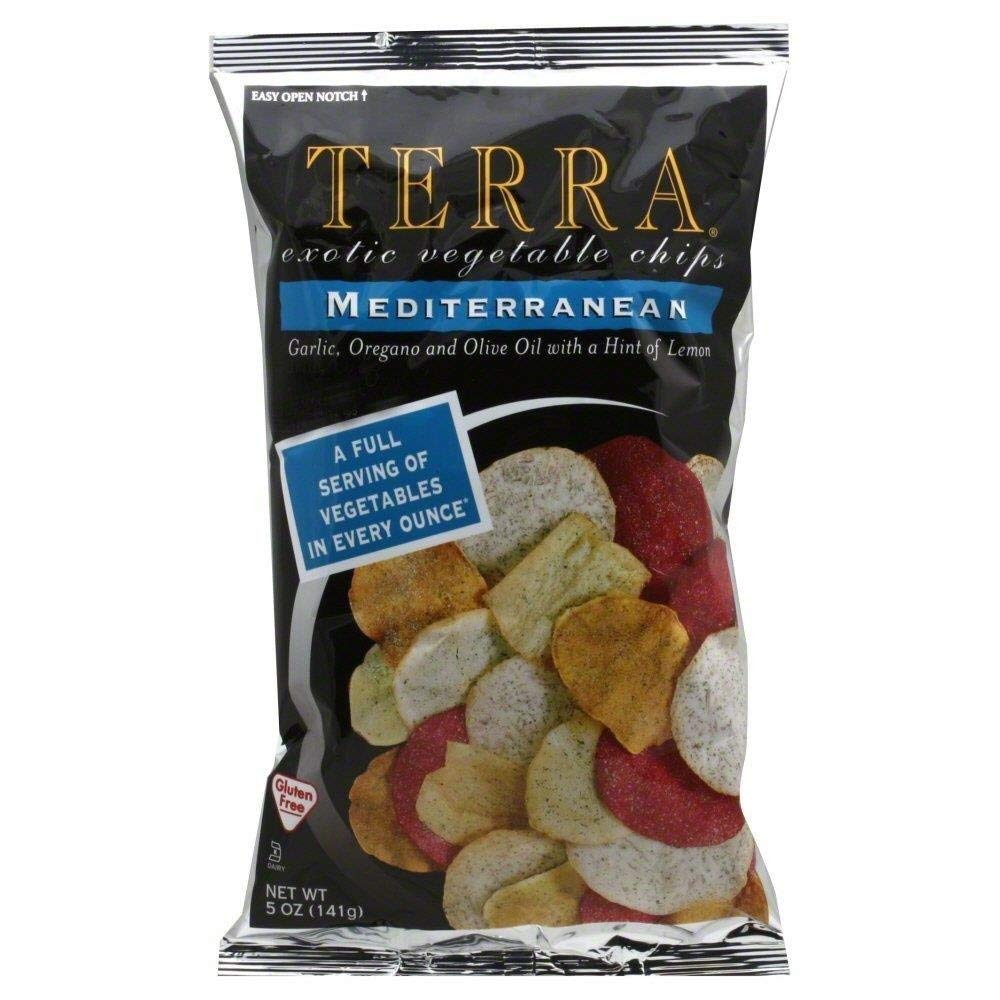
Item Name: Terra Chips Exotic Mediterranean Vegetable Chips 5 oz (Pack of 12)
Bullet Point 1: 5 Ounces
Bullet Point 2: Serving Size:
Value: 60.0
Unit: Fl Oz

Price: 6.74